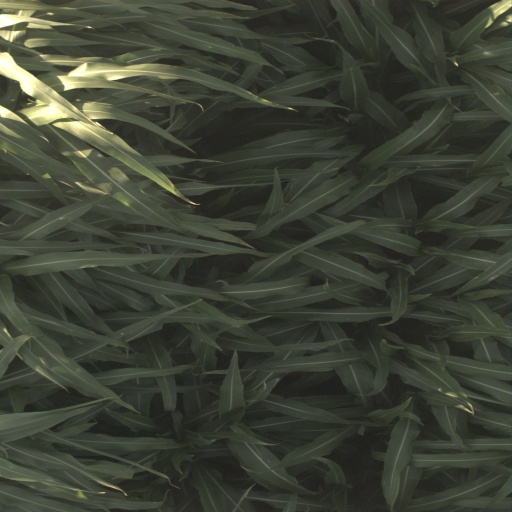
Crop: sorghum